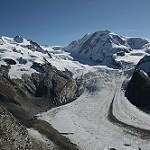
Scene: Outdoor